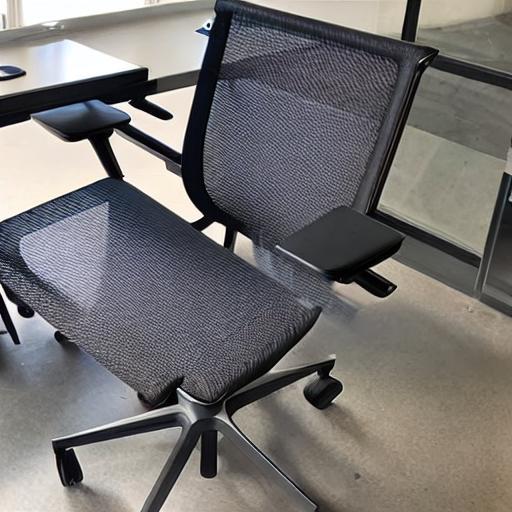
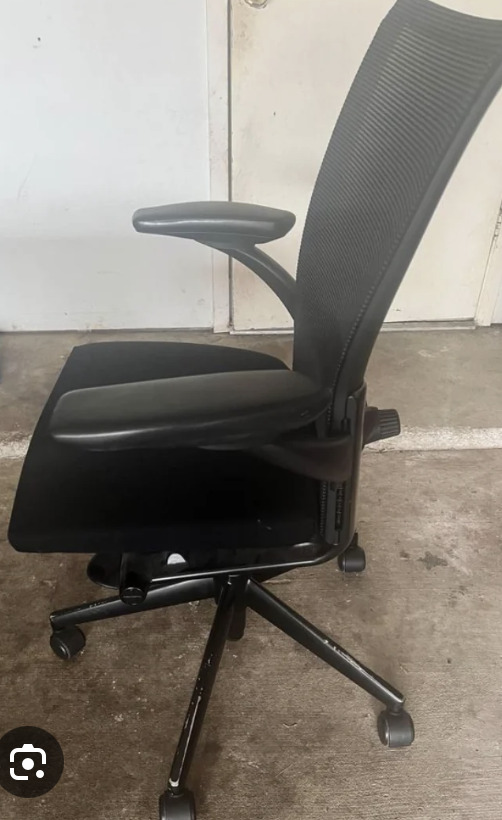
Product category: items_chair
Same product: no